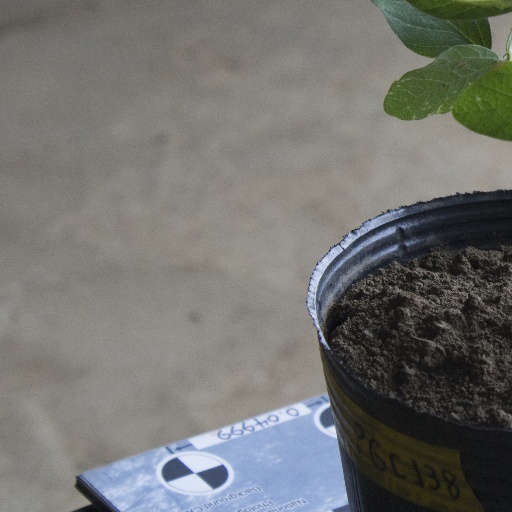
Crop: soybean